Bunny Breckinridge

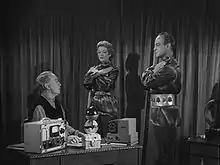
Breckinridge with fellow actors Joanna Lee and Dudley Manlove in "Plan 9 from Outer Space"

In 1956, Breckinridge agreed to play the role of an alien leader in the film "Graverobbers from Outer Space" (later retitled "Plan 9 from Outer Space"), directed by his friend, Ed Wood. Wood and Breckinridge were introduced to one another by their mutual friend Paul Marco, who played Kelton the Cop in three Wood films. The film premiered March 15, 1957, at the Carlton Theatre in Hollywood.